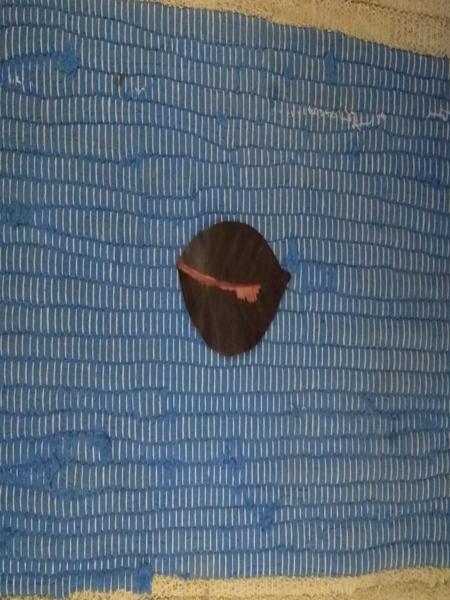
Plant: Caricature